Describe the emotion expressed in this image:  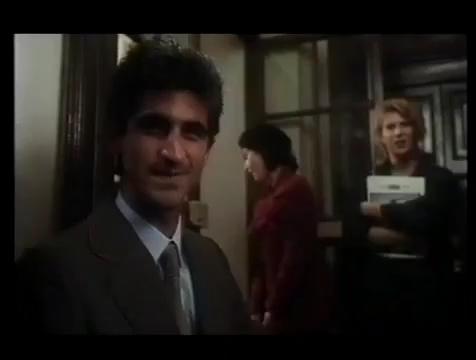
This person displays Fear, valence and arousal with low intensity.